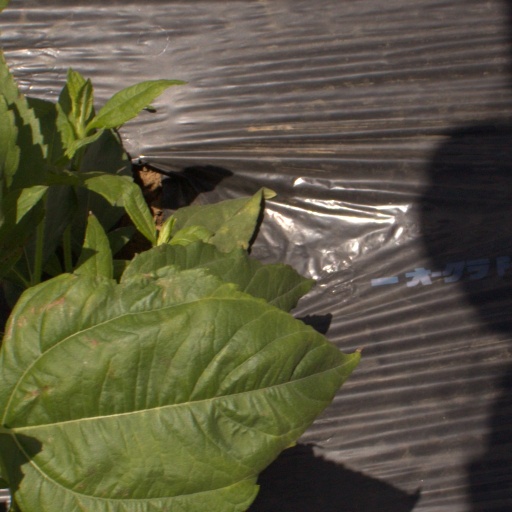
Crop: Jerusalem artichoke